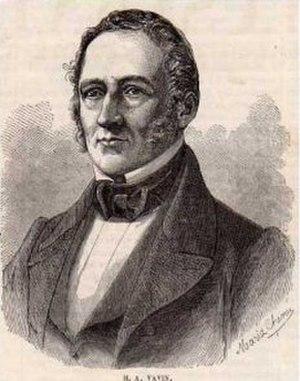
Alexis Vavin né le 12 septembre 1792 à Paris et mort le 2 décembre 1863 à Paris, est un homme politique français du XIXᵉ siècle, élu député de Paris en 1839.
La rue Vavin est une rue du 6ᵉ arrondissement de Paris.